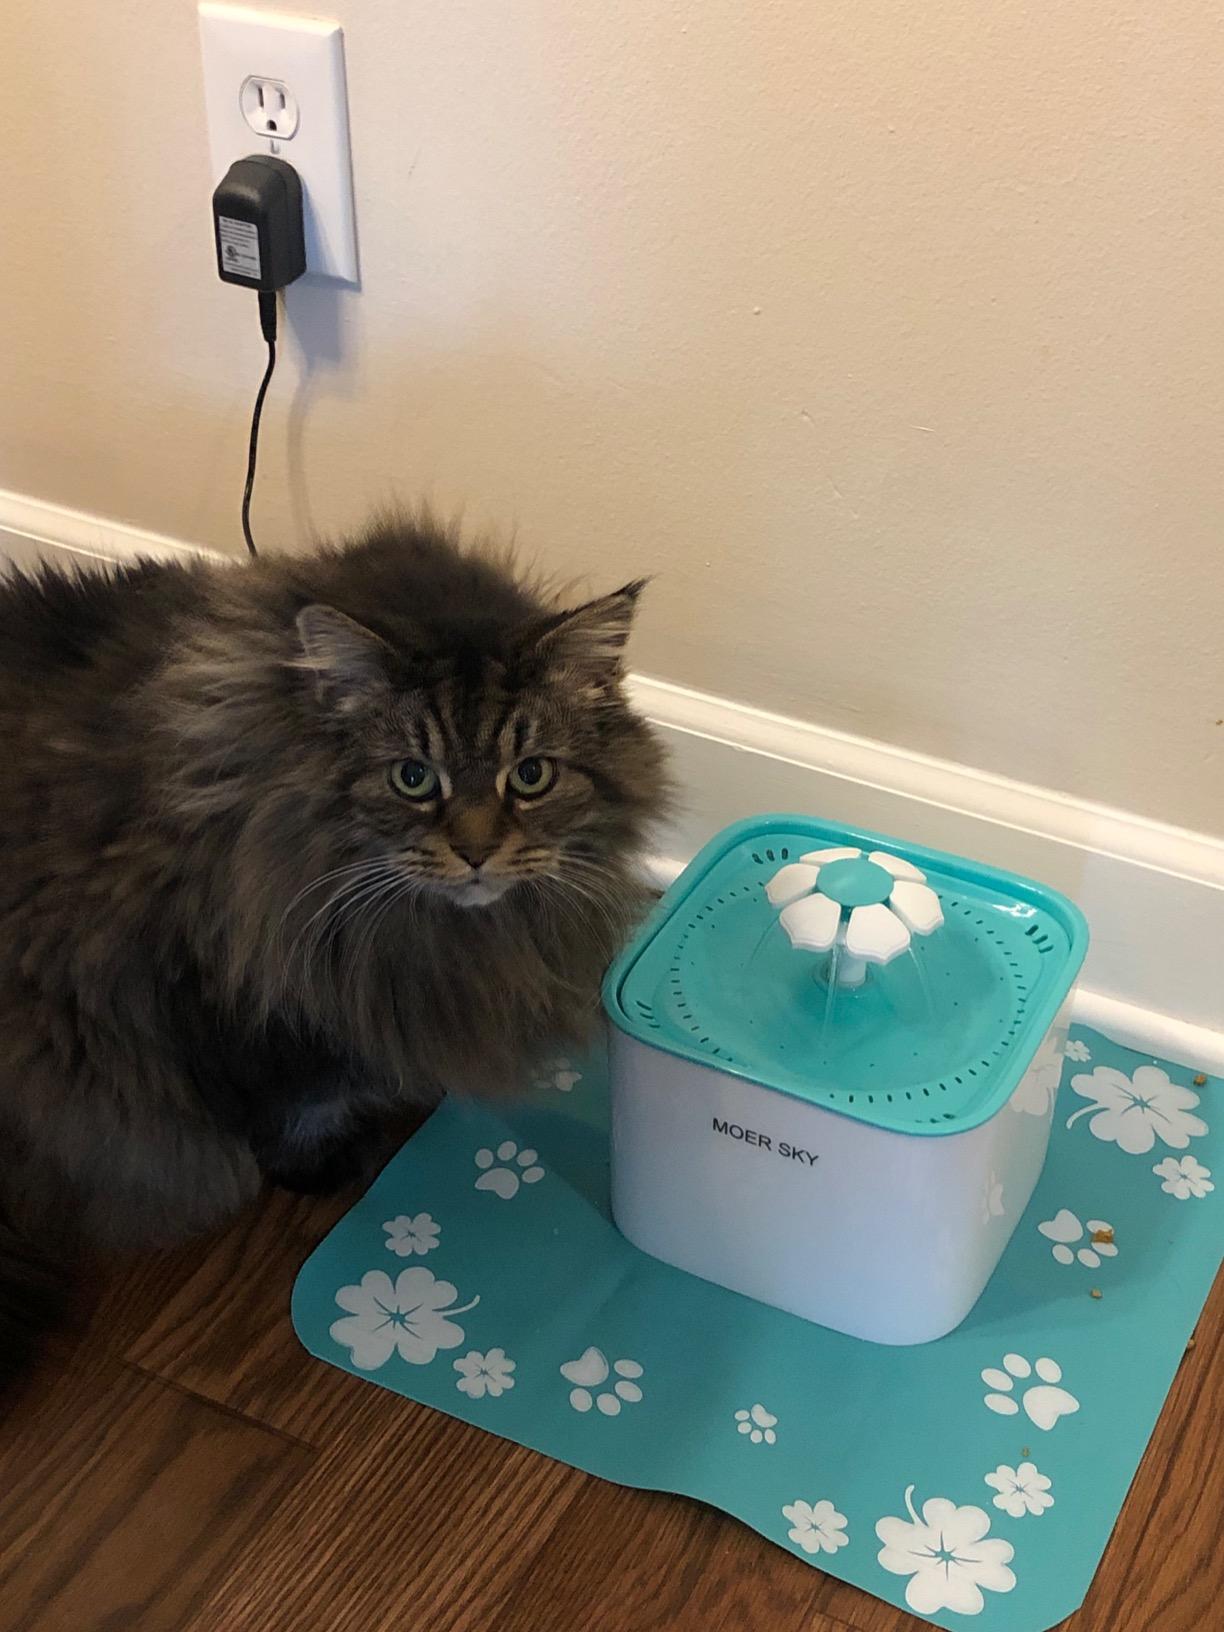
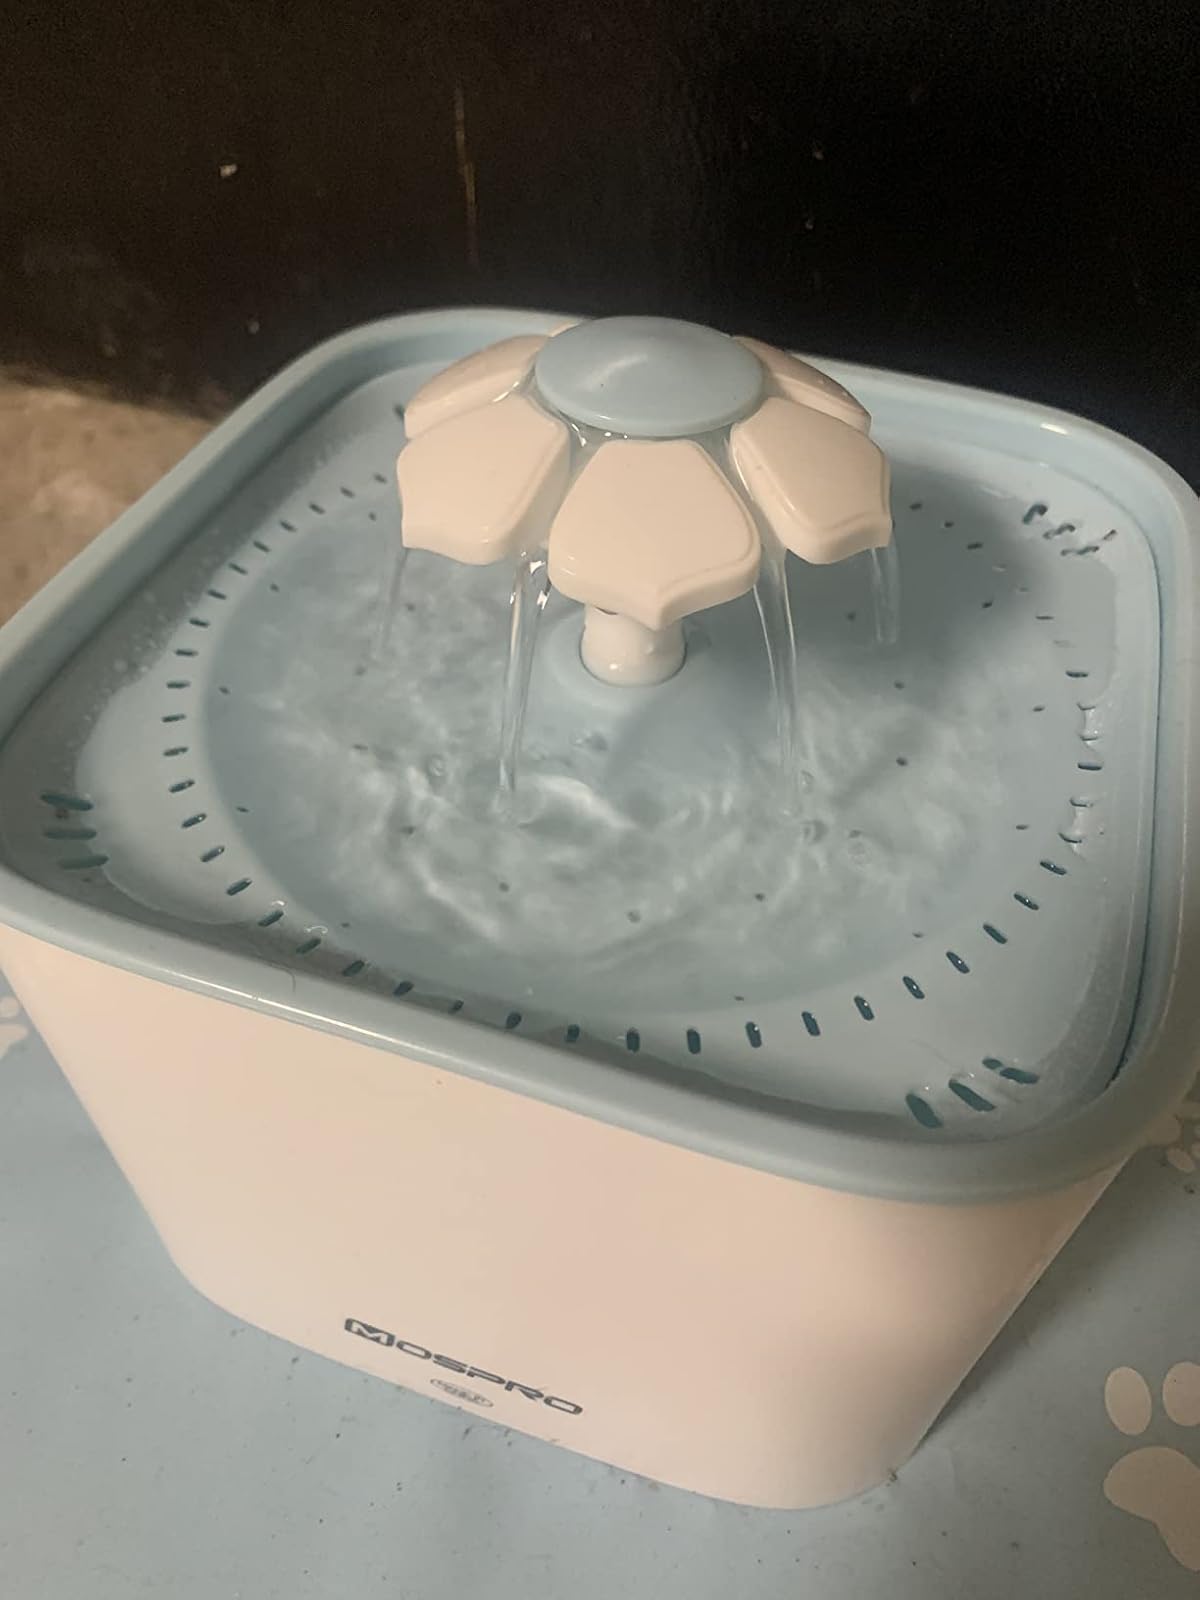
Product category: items_bowl
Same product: no